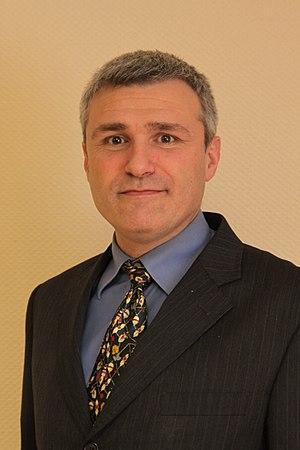
Nicolas Rey-Bèthbéder, né à Mourenx le 6 juin 1970, est un écrivain, lexicographe et journaliste d'expression occitane.